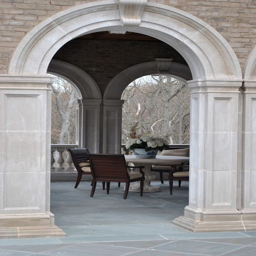
look at how they put the darker stones around the border .